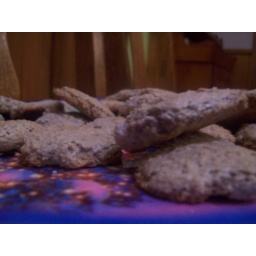
December 2010. They came out more brown than purple, and I almost burnt the house down in the process.